Chapter 11: The Heiress

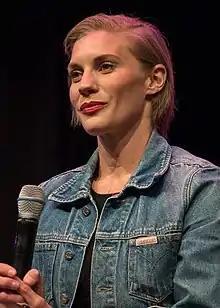
Katee Sackhoff appears as Bo-Katan Kryze.

On May 12, 2020, it was announced that Katee Sackhoff had joined the cast of "The Mandalorian", and that she would be portraying Bo-Katan Kryze, a role she had previously voiced on the animated television series "" and "Star Wars Rebels". Other co-starring actors cast for this episode are Misty Rosas returning as the Frog Lady, Mercedes Varnado as Koska Reeves, Simon Kassianides as Axe Woves, Titus Welliver as an Imperial Captain, and Giancarlo Esposito returning as Moff Gideon. Additional guest starring actors cast for this episode include John Cameron as the Frog Man, Norwood Cheek as a Mon Calamari server, Kevin Dorff as a deck officer, Alexander Wraith as a freighter pilot, and Philip Alexander as a security officer. Lateef Crowder, Barry Lowin and Brendan Wayne are credited as stunt doubles for the Mandalorian. Caitlin Dechelle, Lauren Kim and Caitlin Hutson, Kofi Yiadom, and Con Schell are credited as stunt doubles for Bo-Katan Kryze, Koska Reeves, Axe Woves, and the Imperial Captain, respectively. "The Child" was performed by various puppeteers.